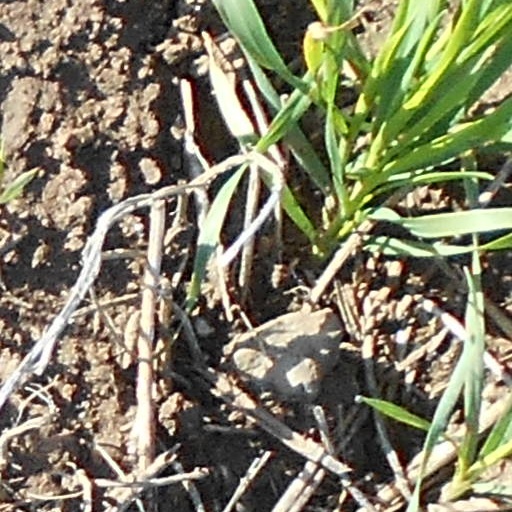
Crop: wheat